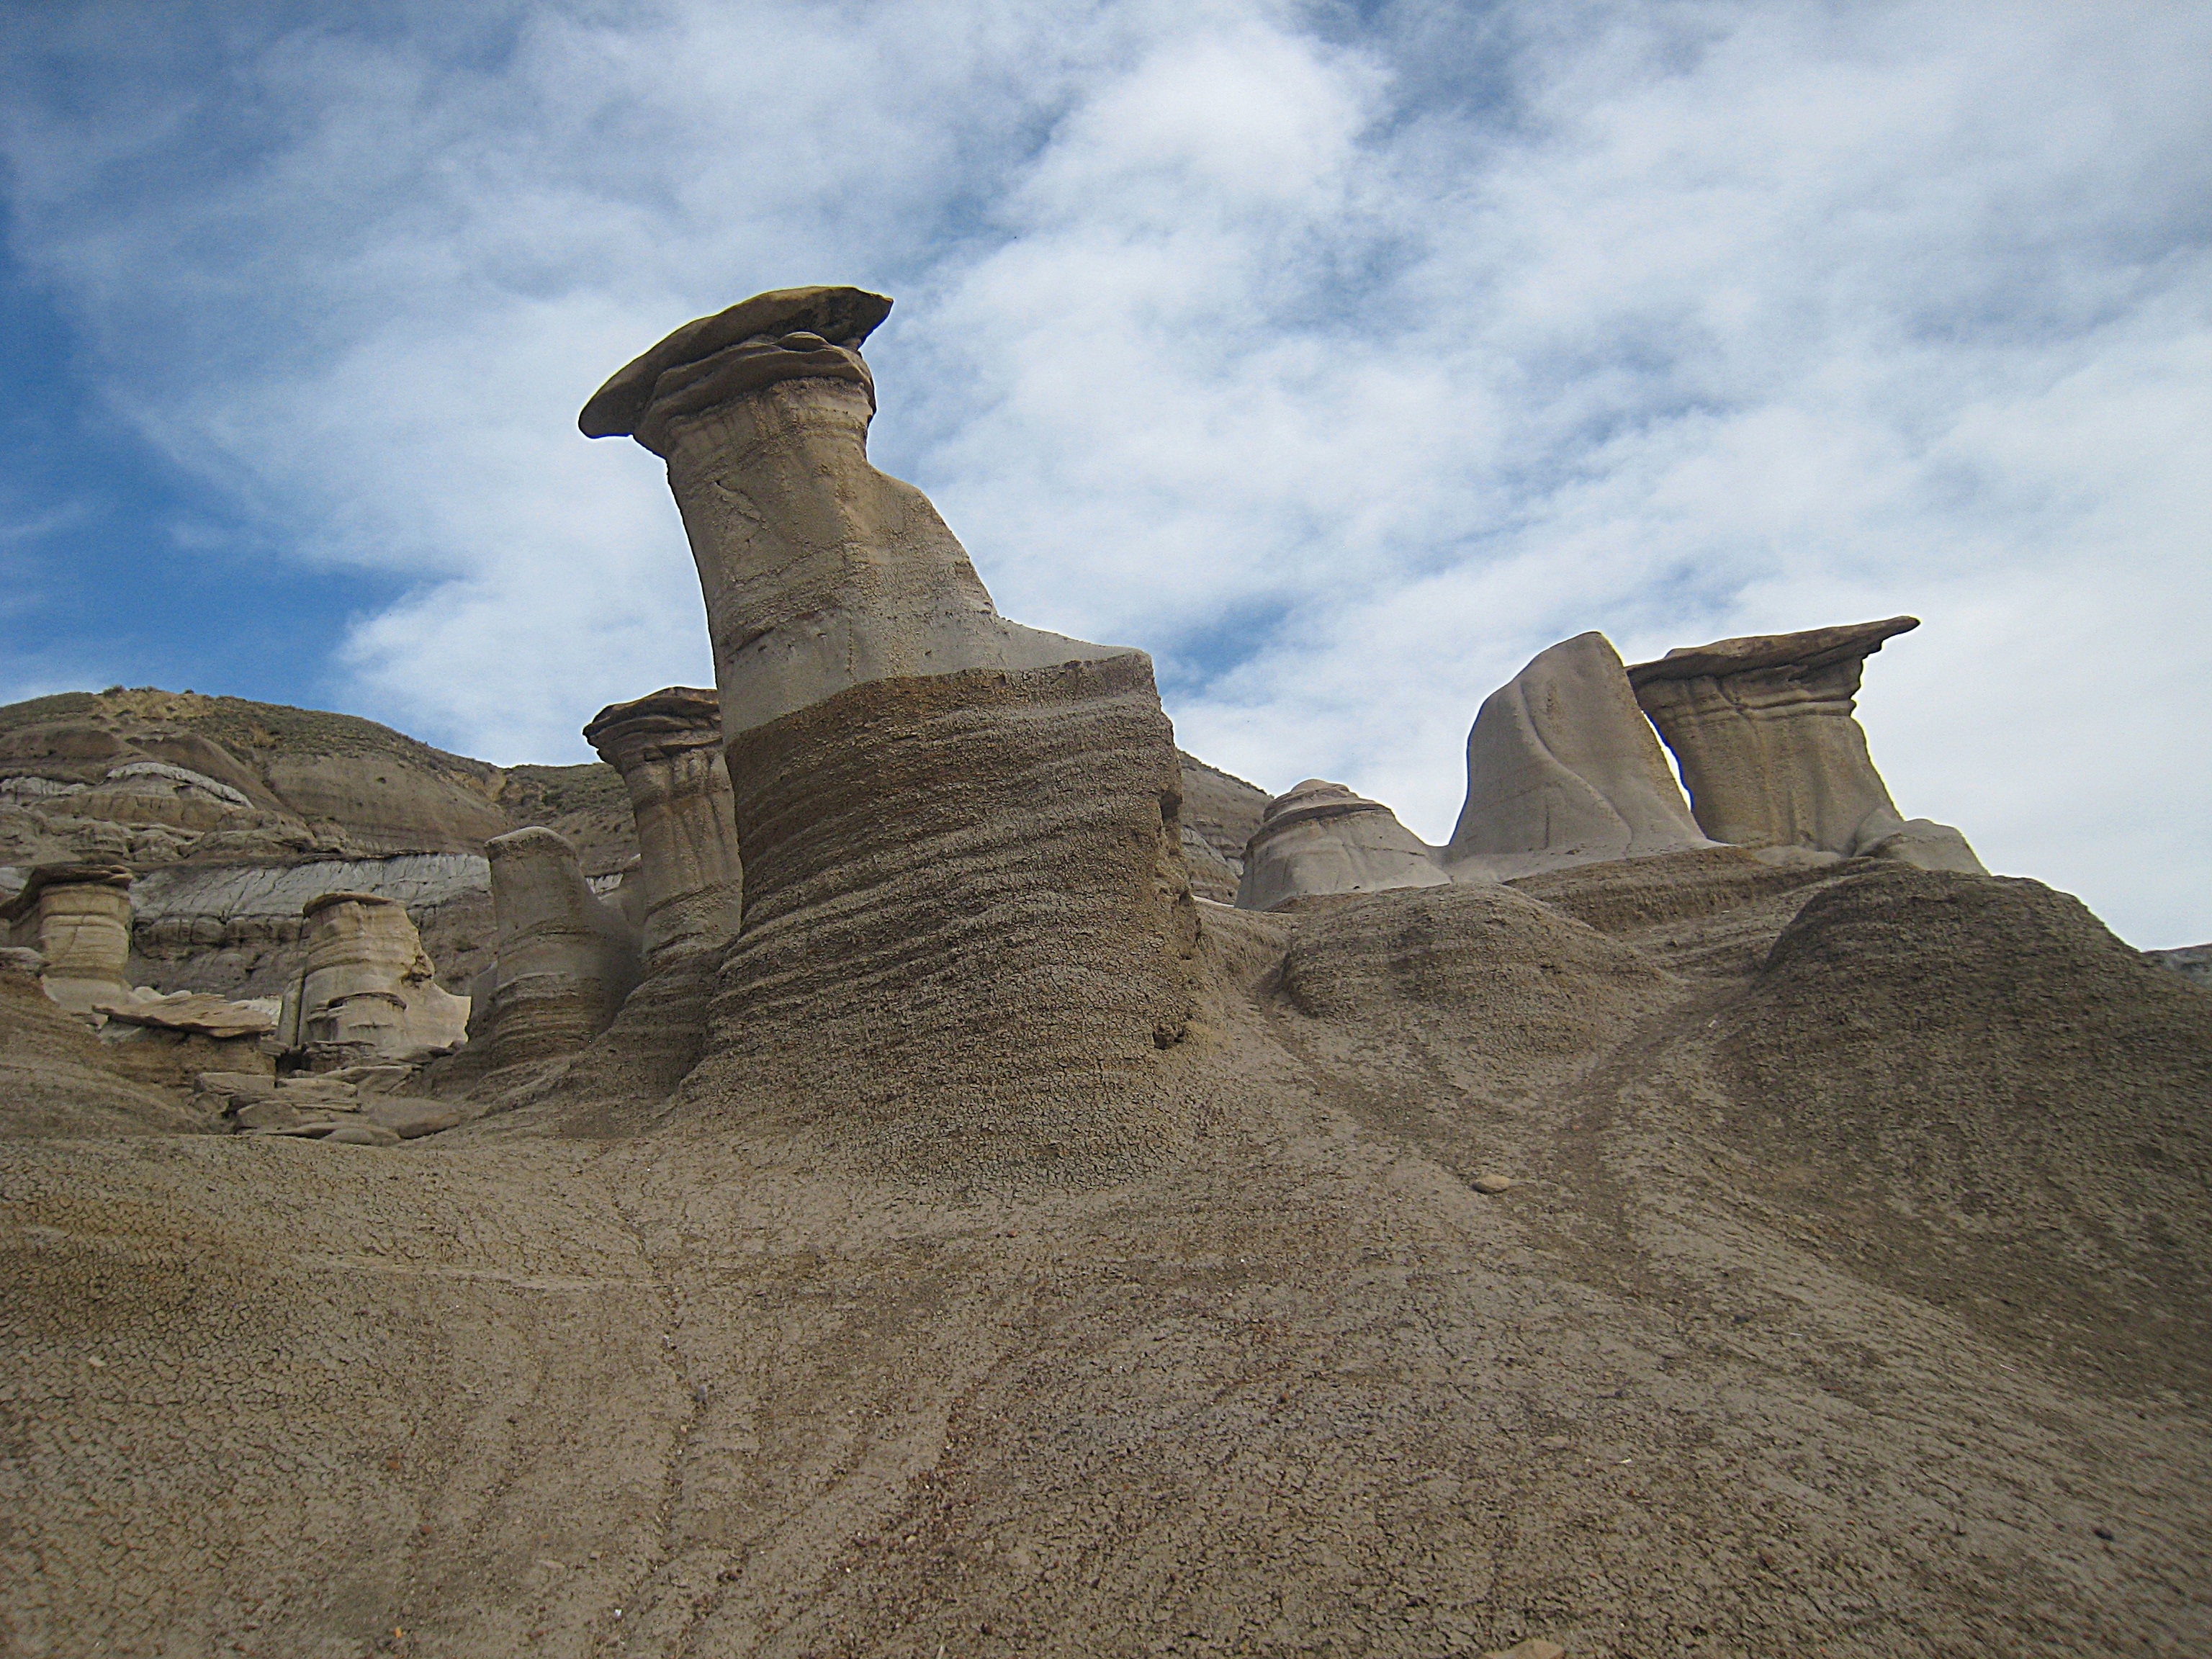
landscape, coast, sand, rock, hill, monument, cliff, tower, hike, landmark, fortification, terrain, geology, temple, canada, ruins, badlands, limestone, hoodoos, alberta, drumheller, highlight, ancient history